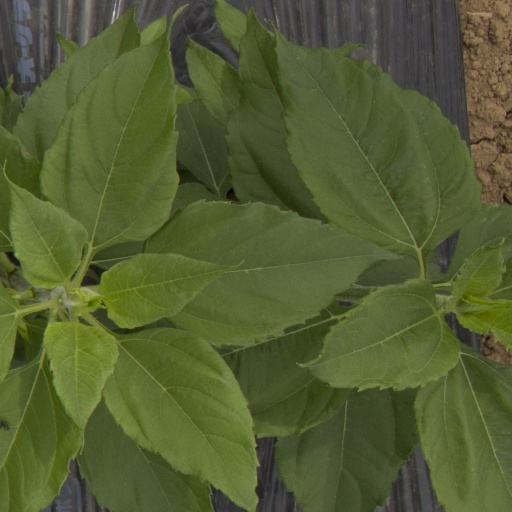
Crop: Jerusalem artichoke